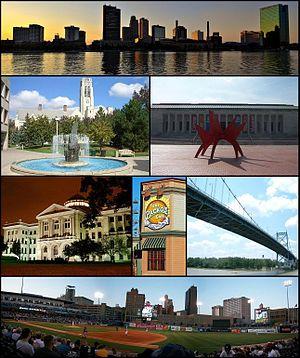
Toledo est la quatrième ville de l'État de l'Ohio, aux États-Unis, avec 287 208 habitants. Elle est connue de par l'histoire de son industrie comme la « Cité de verre ». La Jeep y est fabriquée depuis 1941. Toledo est aussi connue comme la capitale mondiale des accessoires automobiles. Elle a effectué le premier jumelage du monde avec Tolède, Espagne.